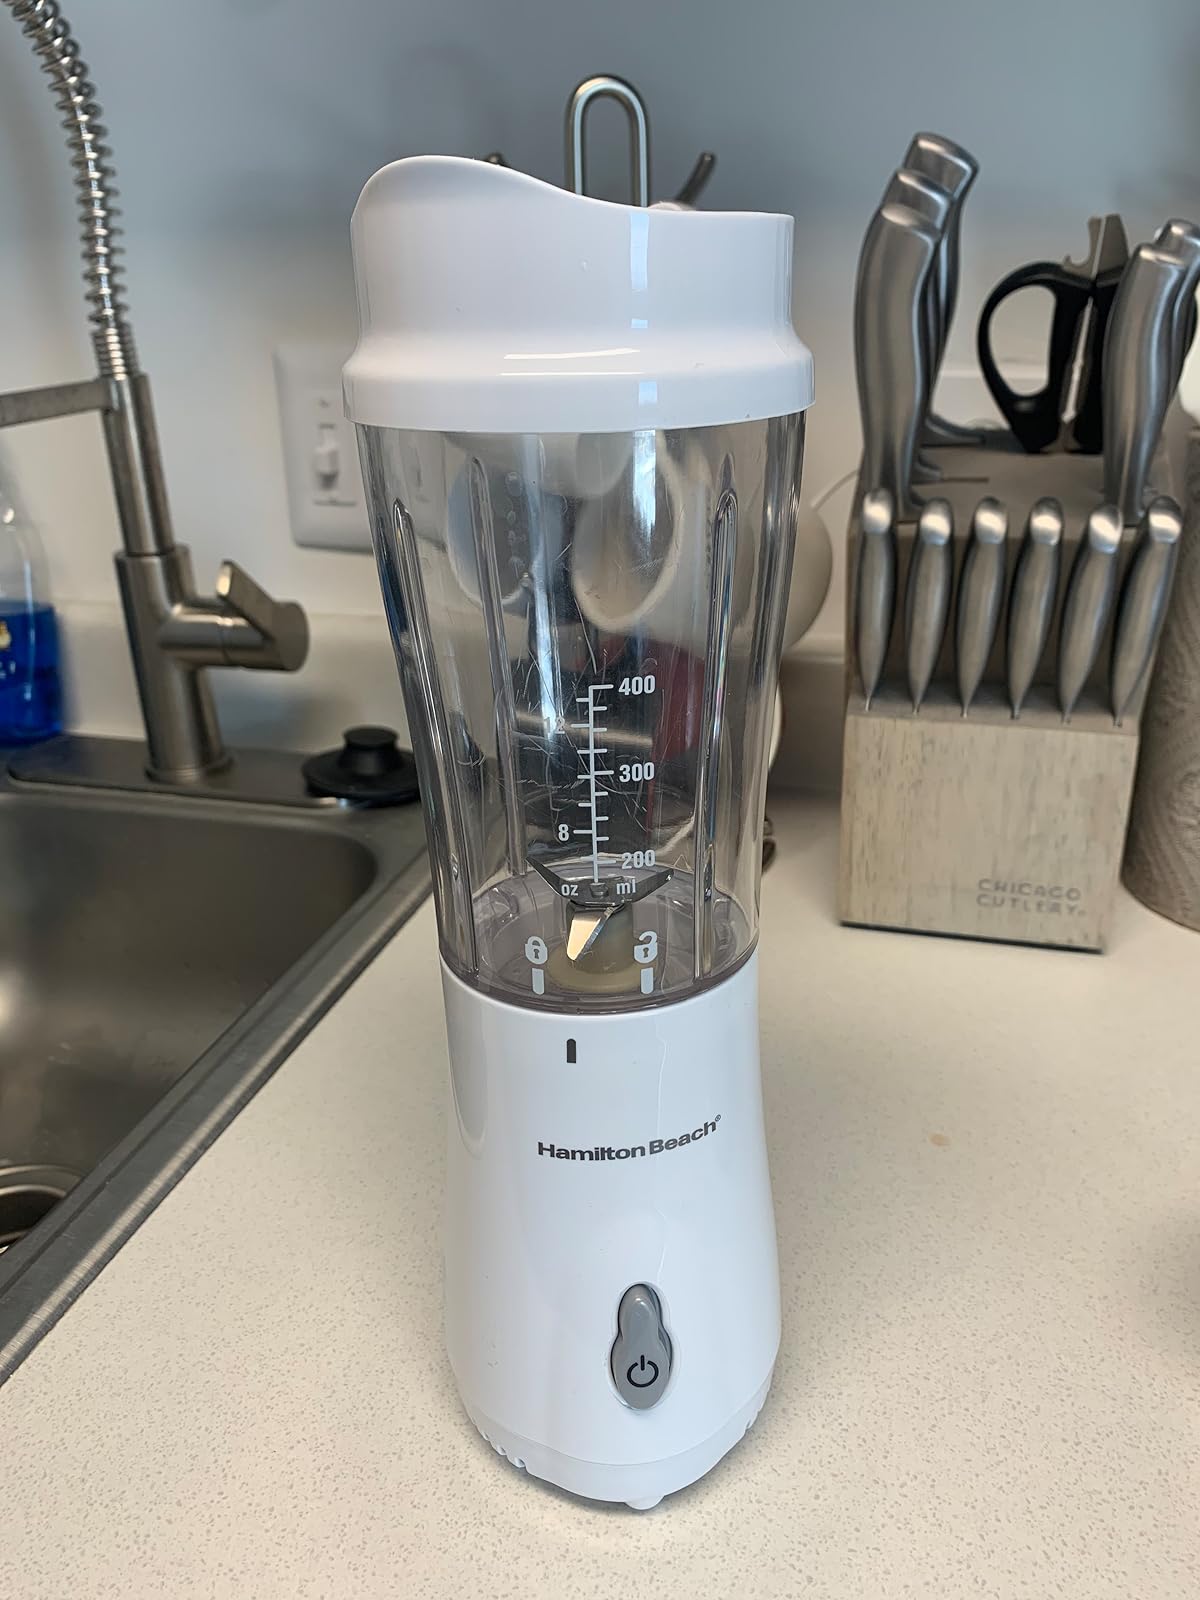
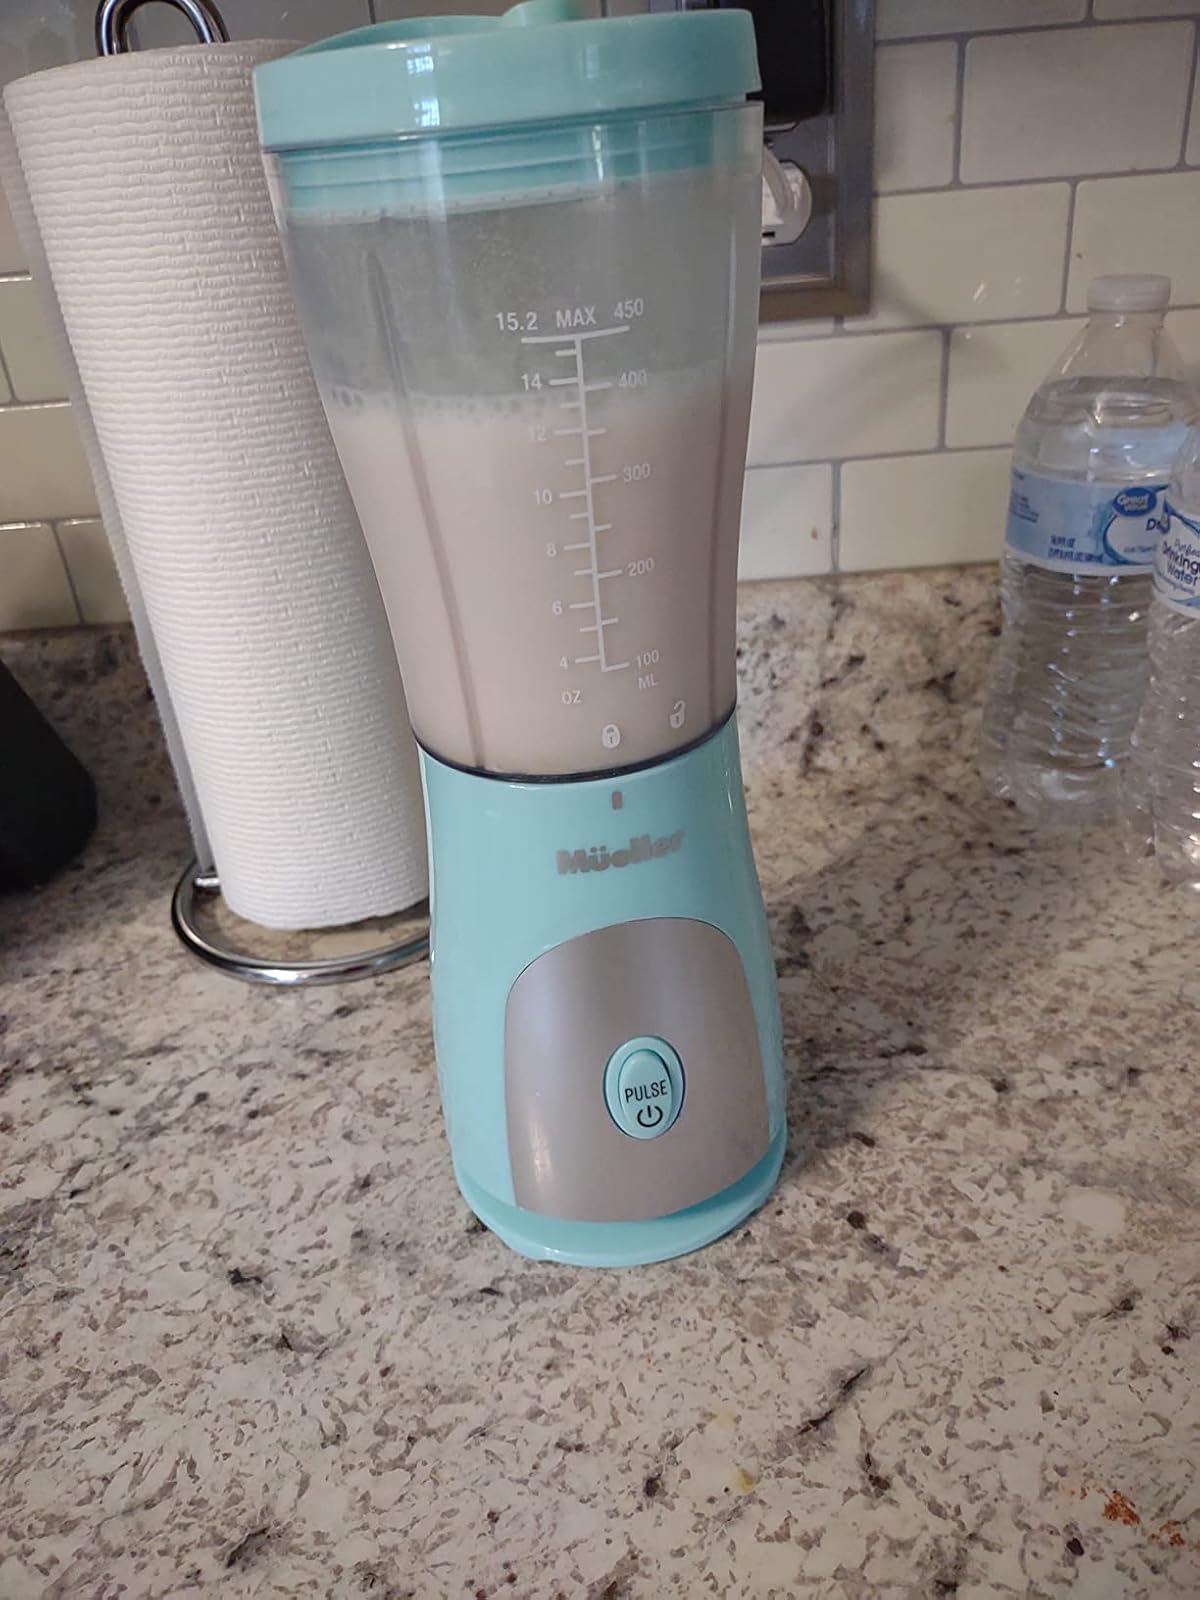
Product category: items_blender
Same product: no